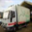
Label: truck